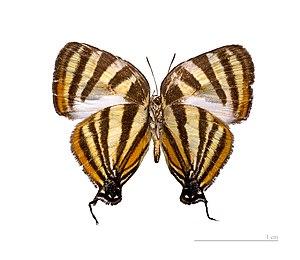
Papilio amelia, est un synonyme désuet, qui peut désigner deux espèces de lépidoptères:
Arawacus aetolus est une espèce d'insectes lépidoptères - ou papillons de la famille des Lycaenidae, sous-famille des Theclinae, tribu des Eumaeini, du groupe du Thereus et du genre Arawacus.